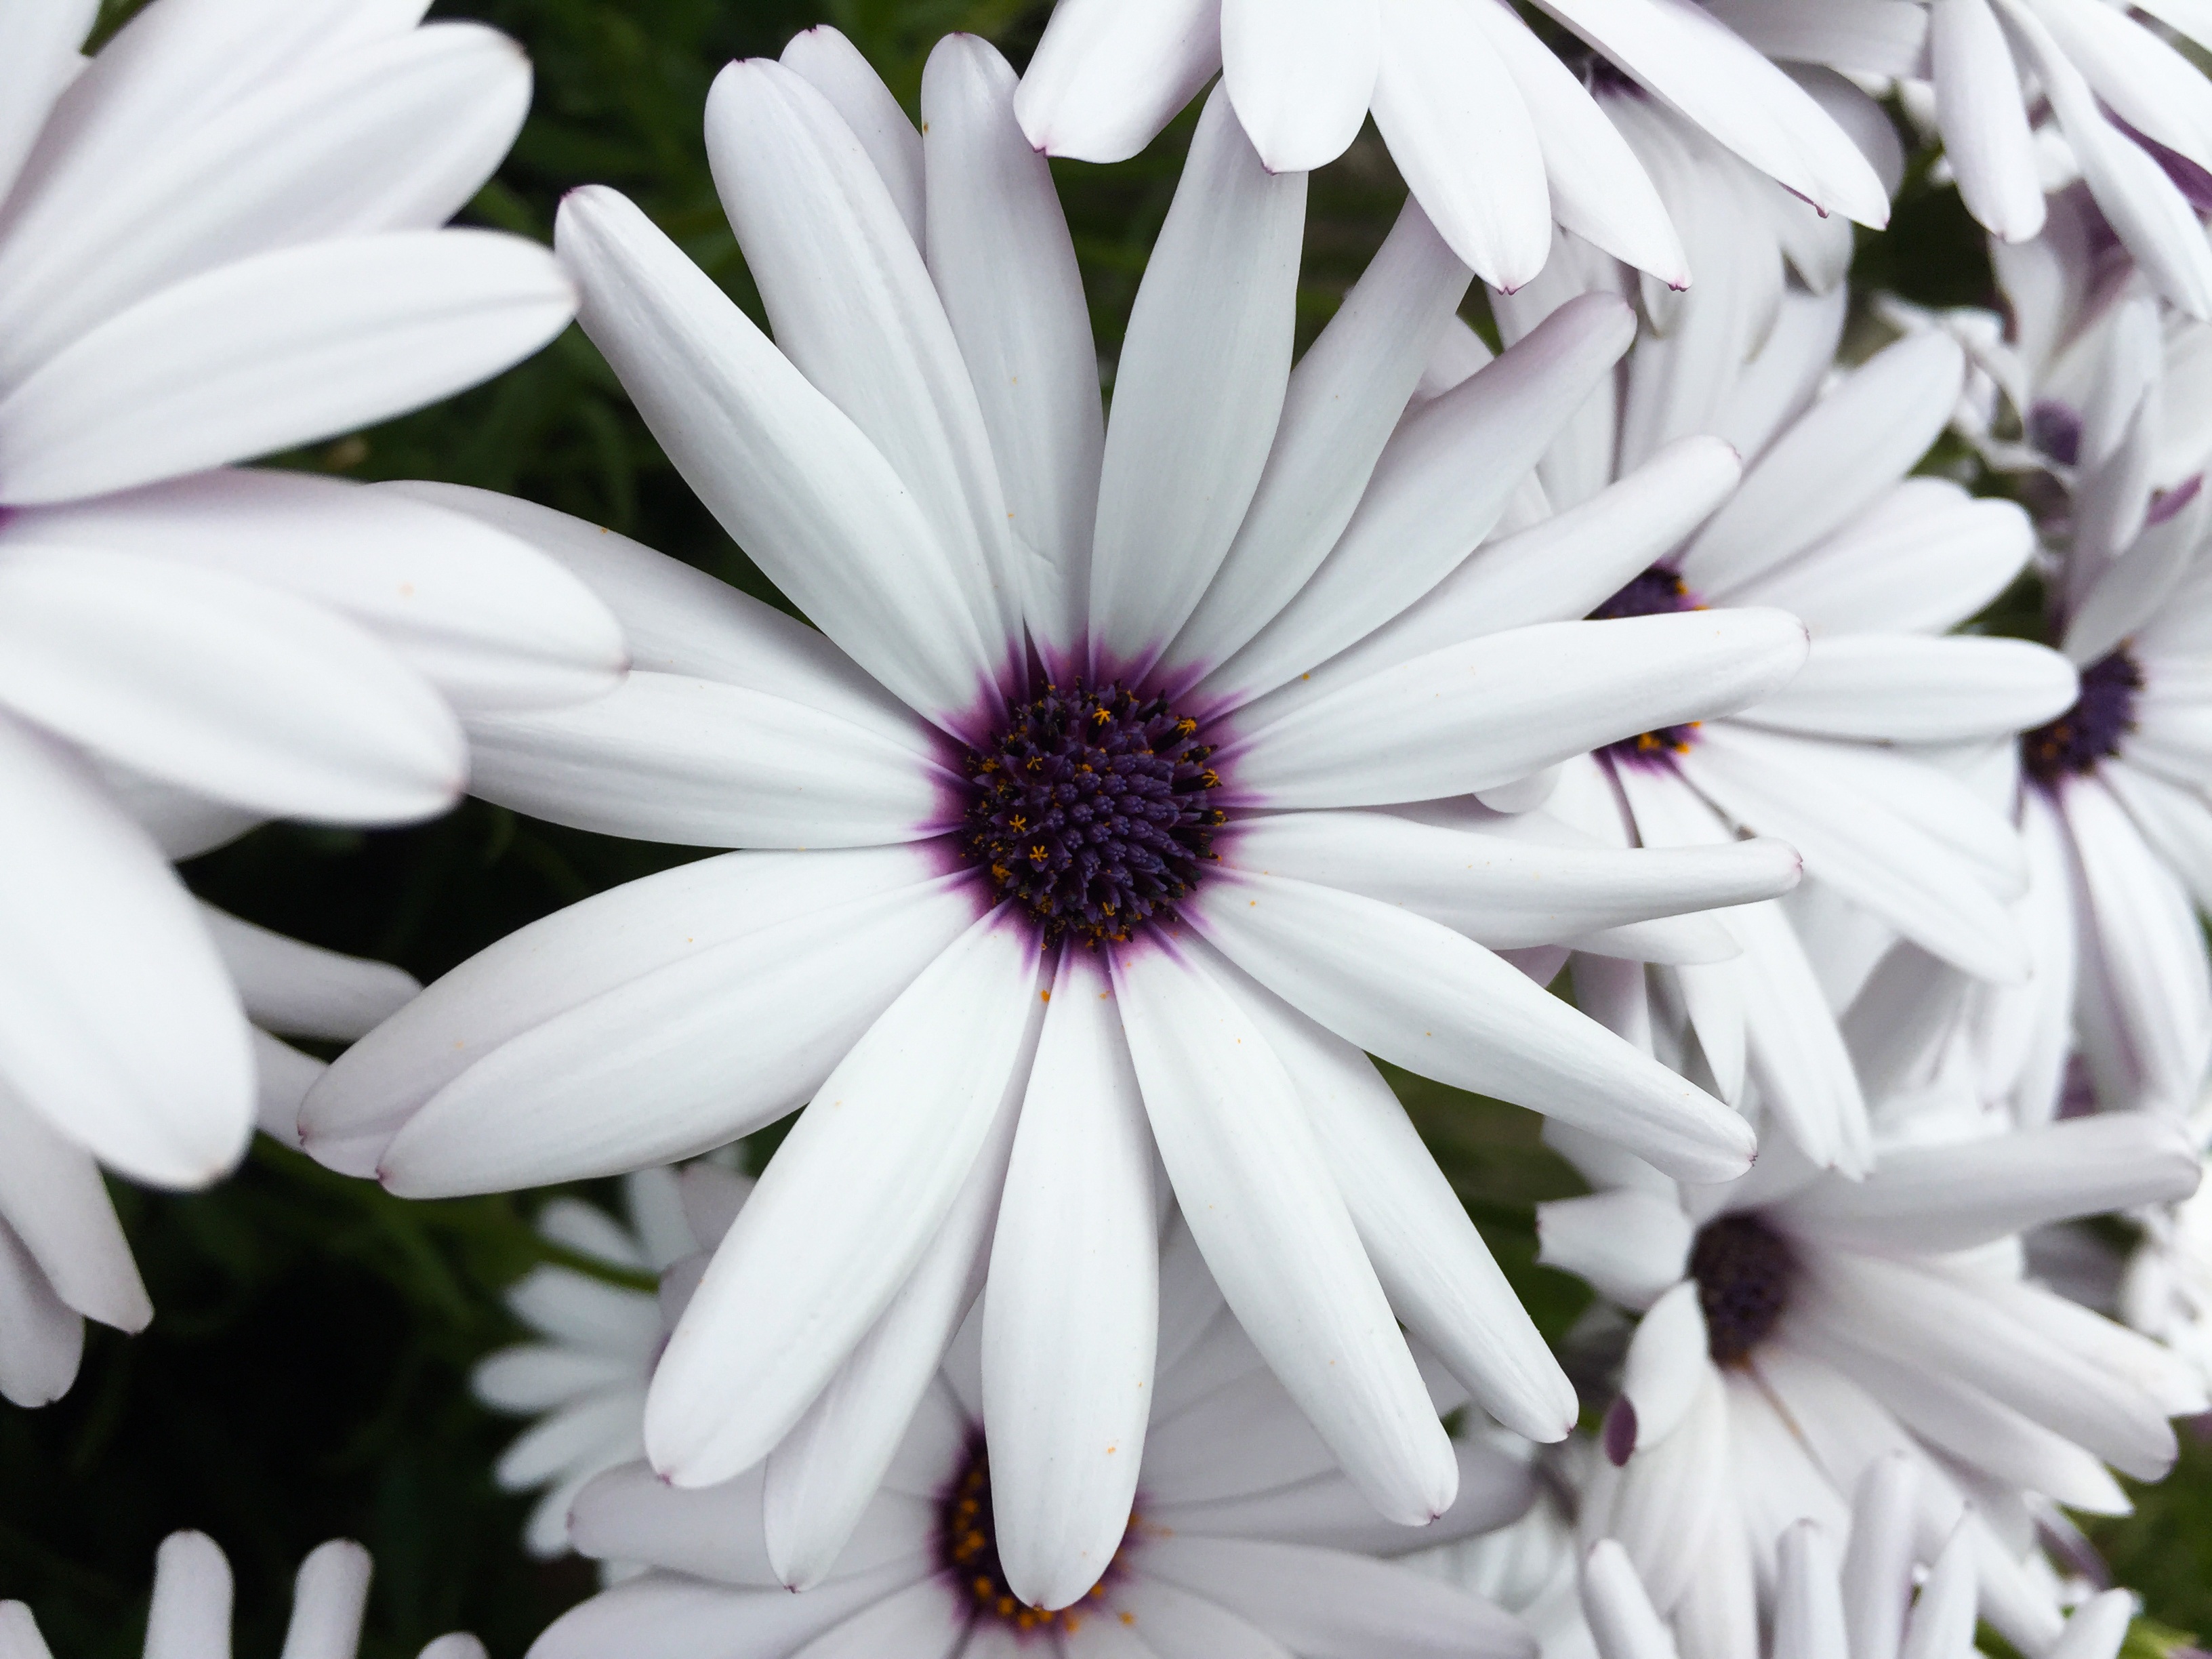
nature, blossom, growth, plant, white, flower, petal, floral, daisy, spring, macro, park, fresh, botany, blooming, garden, flora, season, close up, petals, bright, floristry, macro photography, flowering plant, daisy family, flower bouquet, oxeye daisy, land plant, marguerite daisy, chrysanths